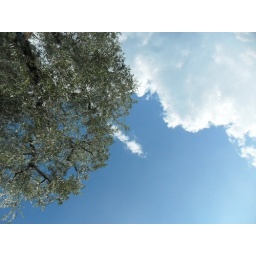
Olive tree in the sky